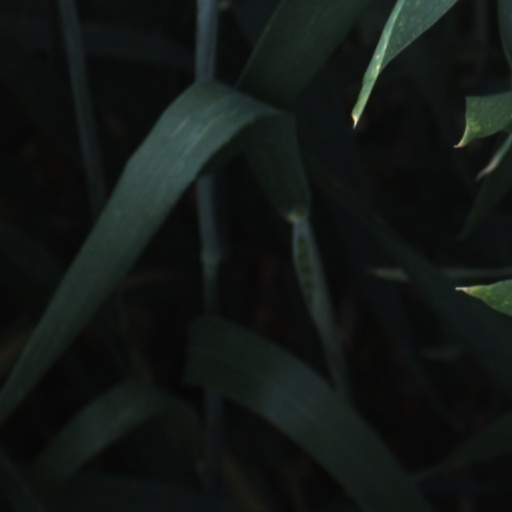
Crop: wheat